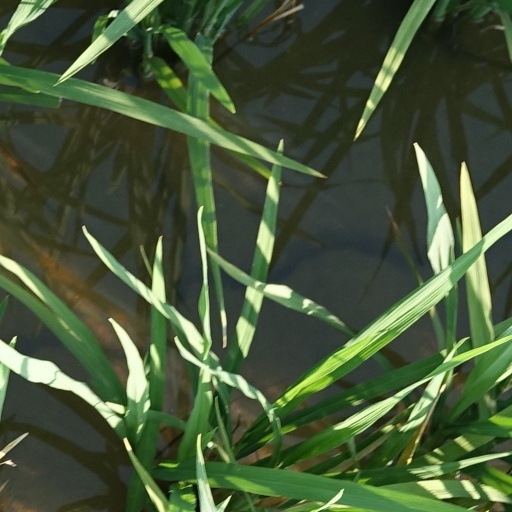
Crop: rice